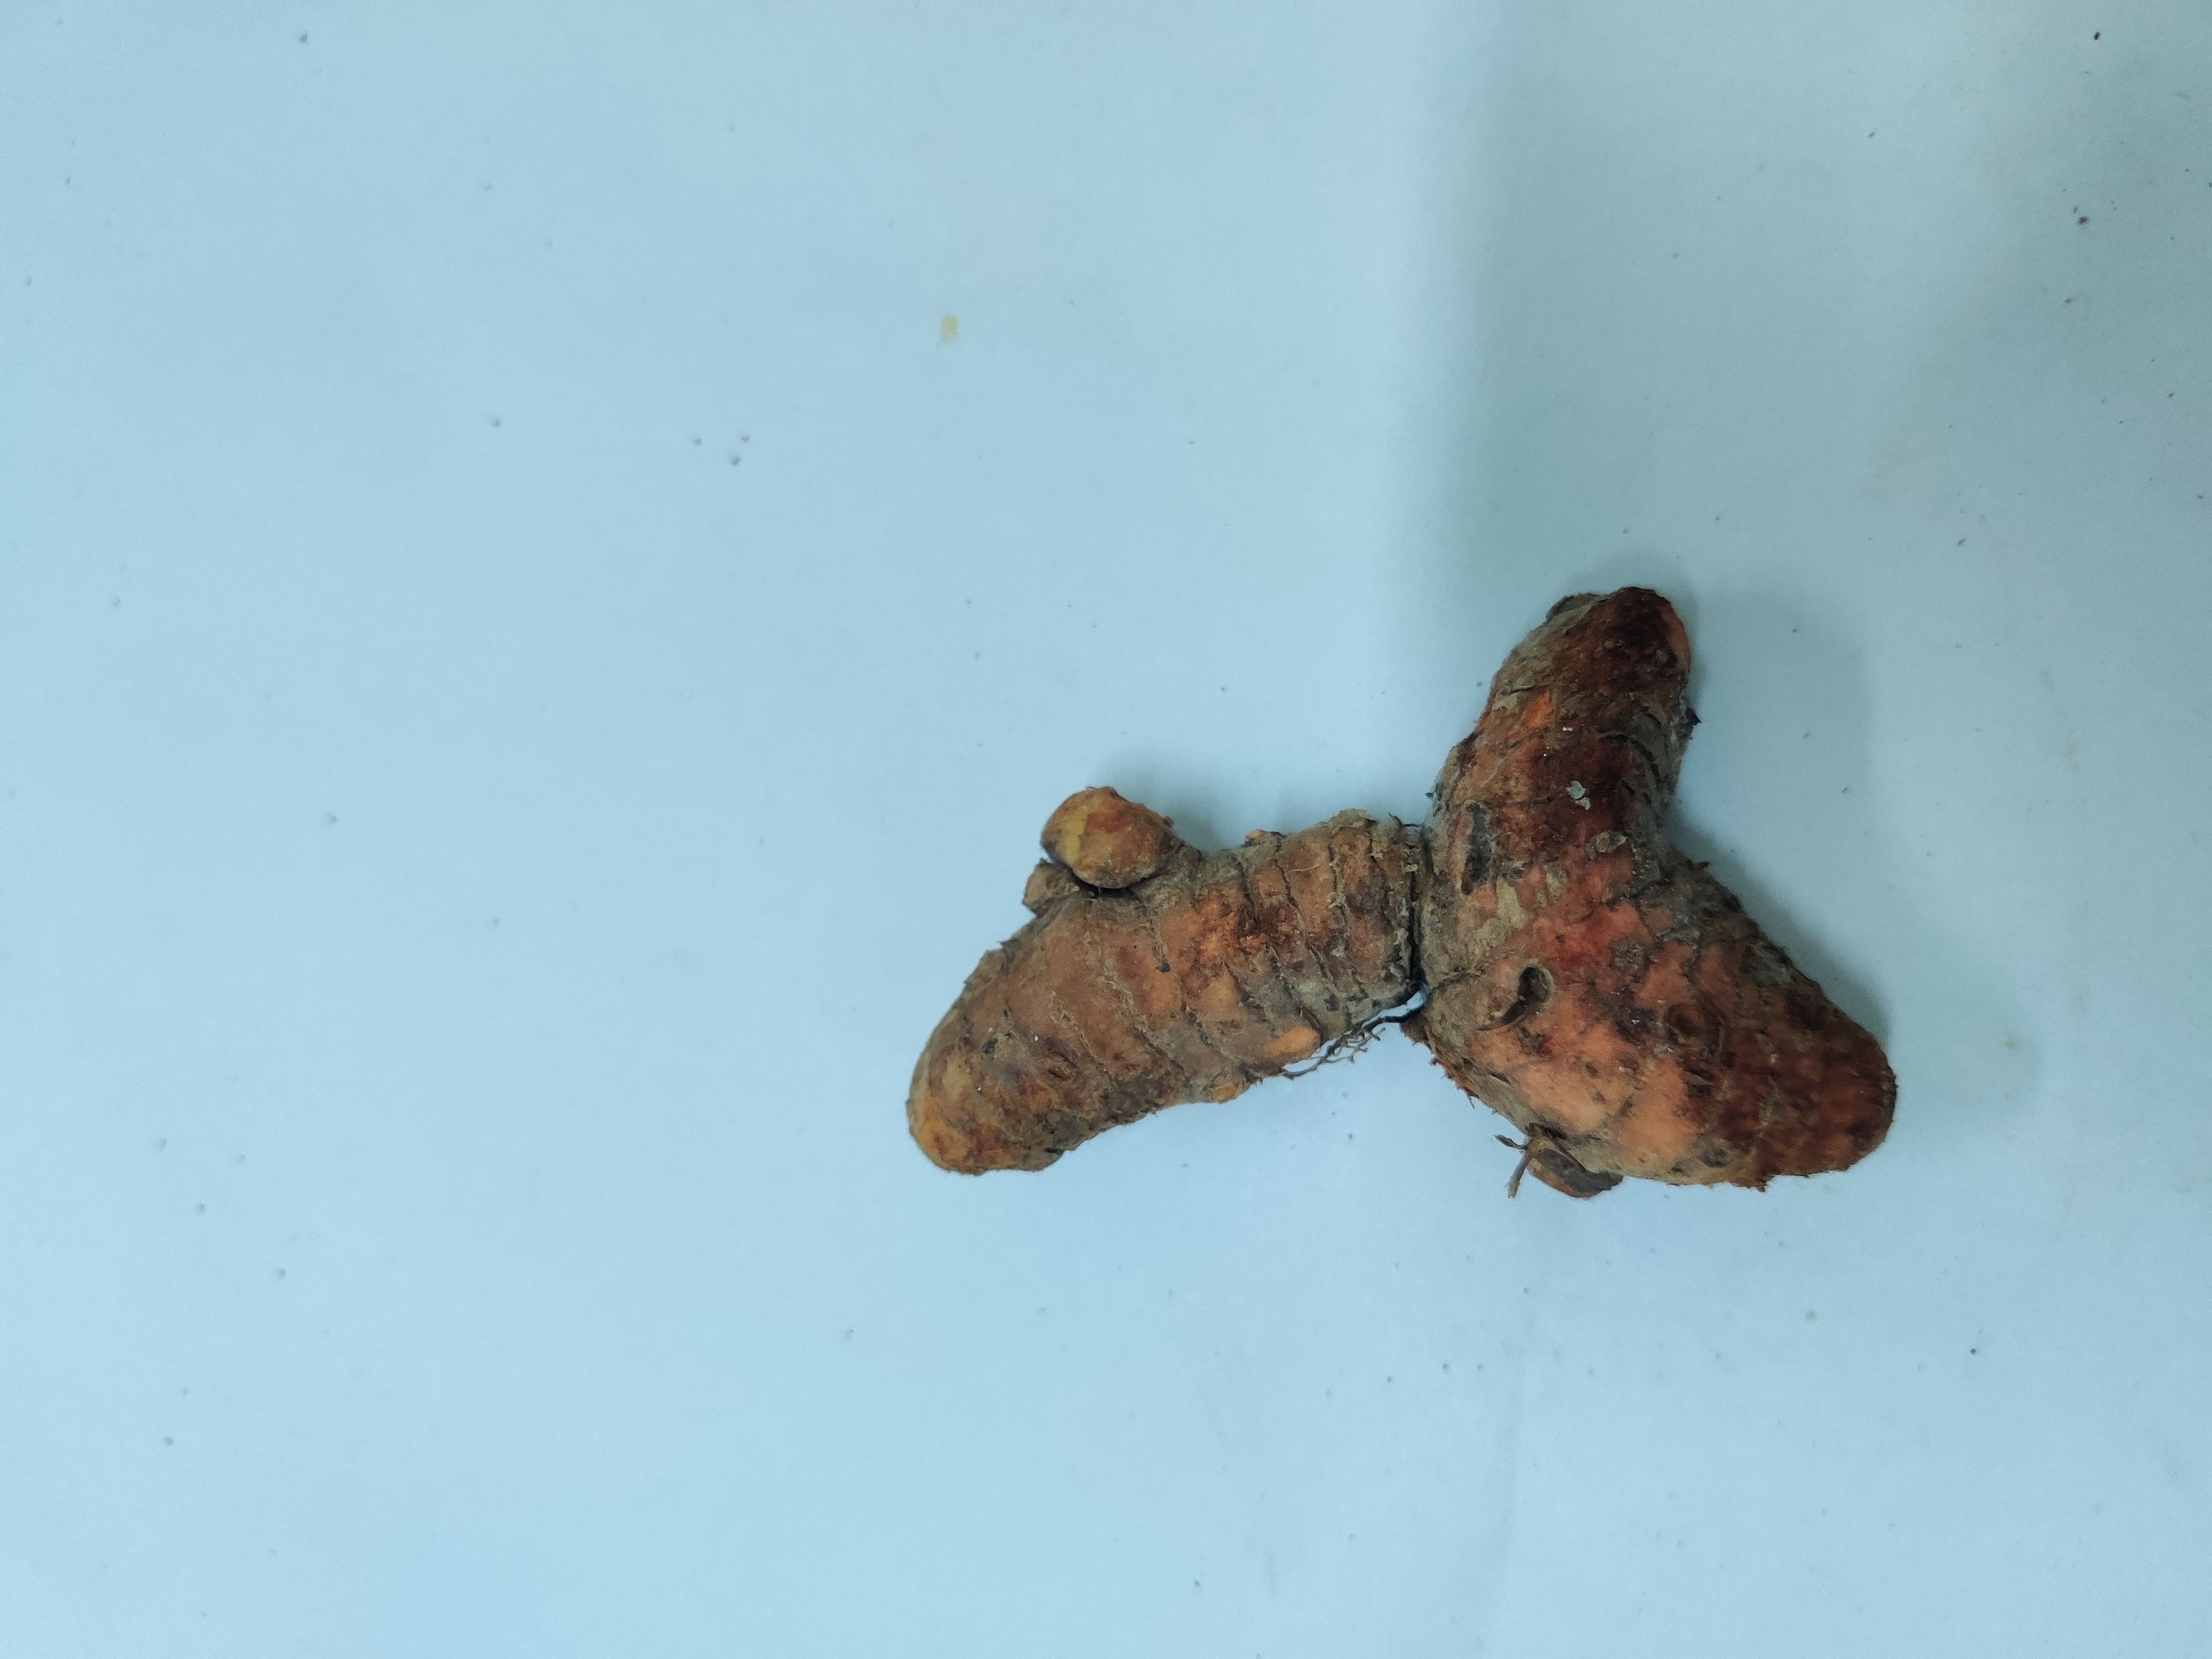
Crop: Turmeric
Condition: Damaged